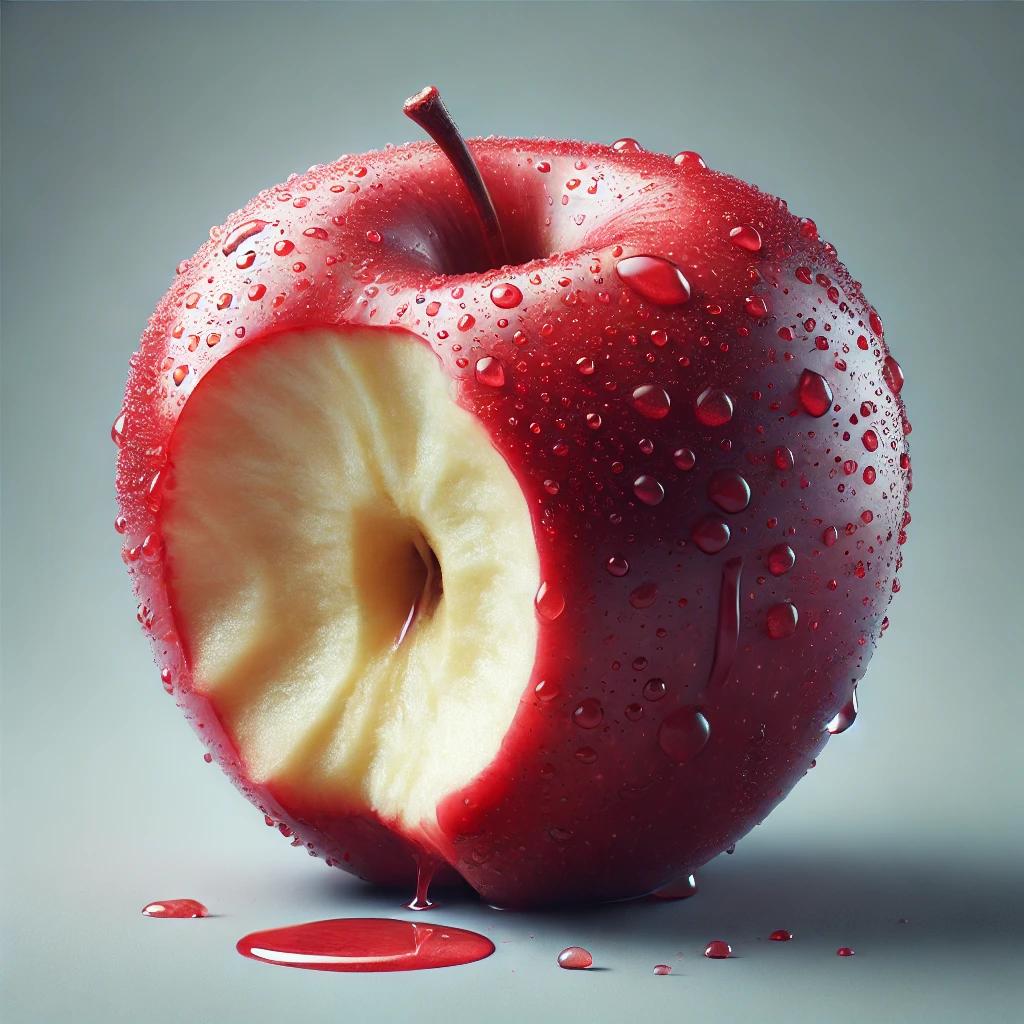
Etiqueta: orgánico